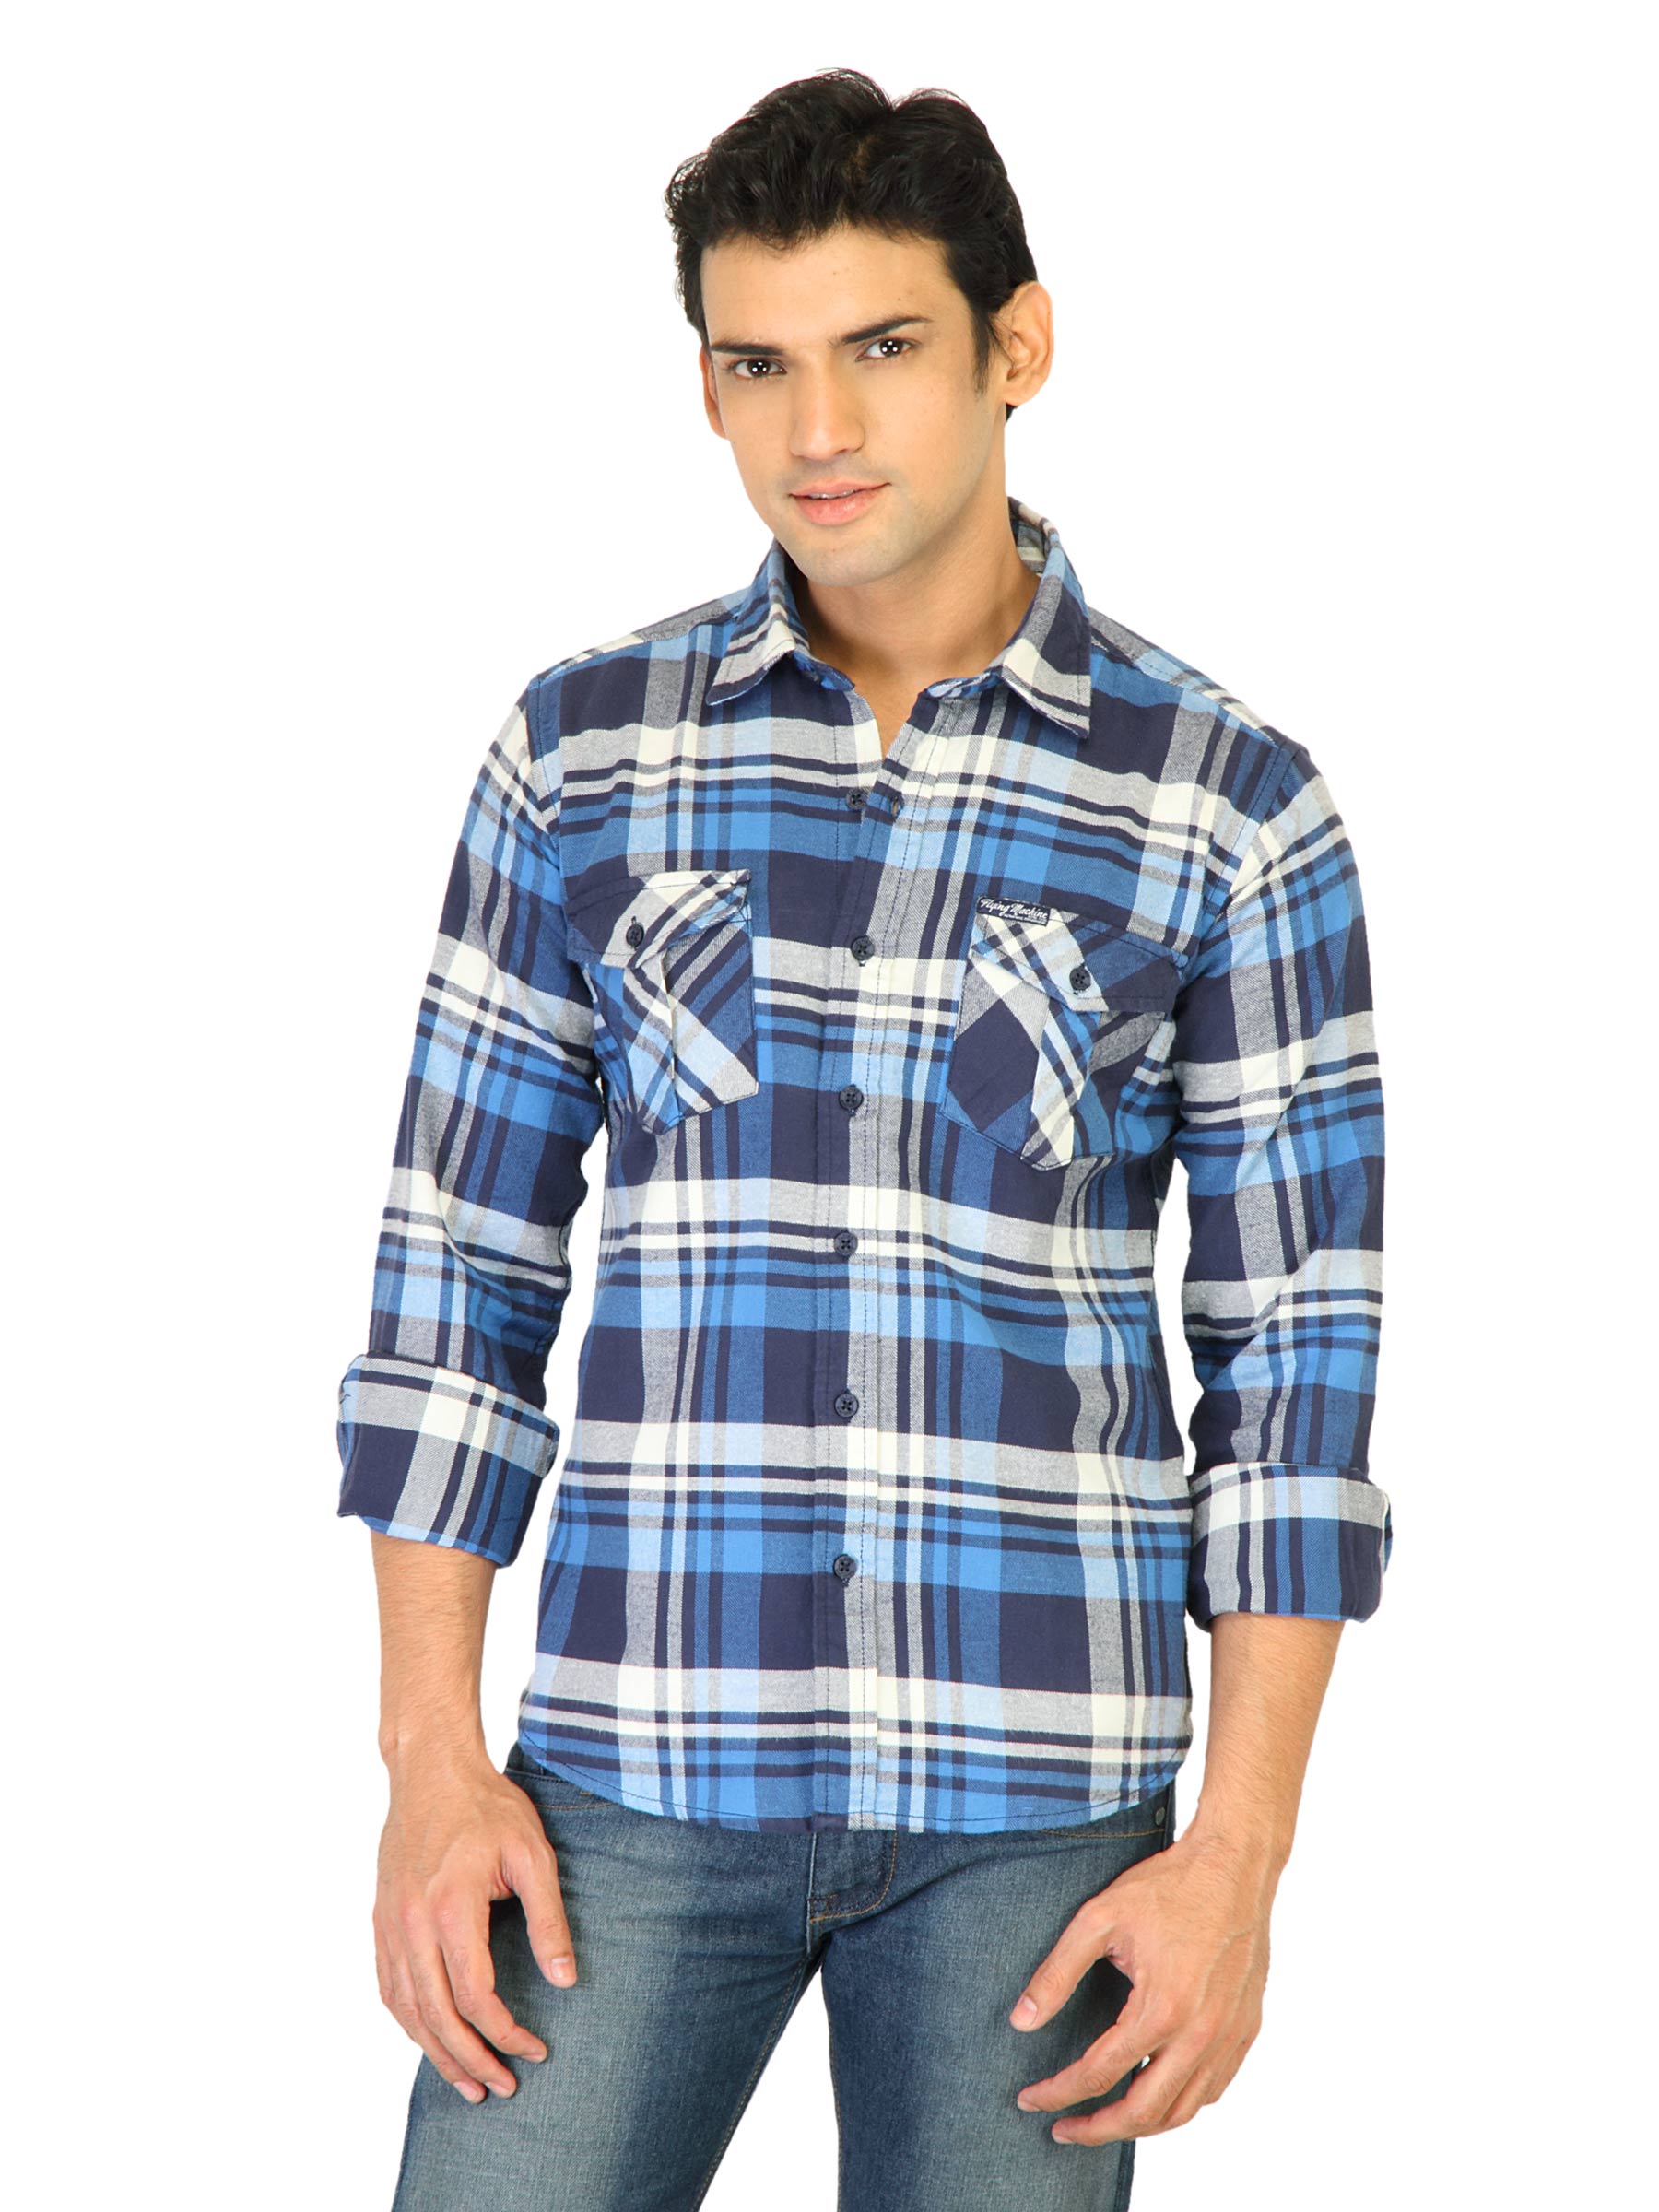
Flying Machine Men Check Blue Shirts
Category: Apparel / Topwear / Shirts
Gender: Men
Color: Blue
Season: Fall 2011
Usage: Casual